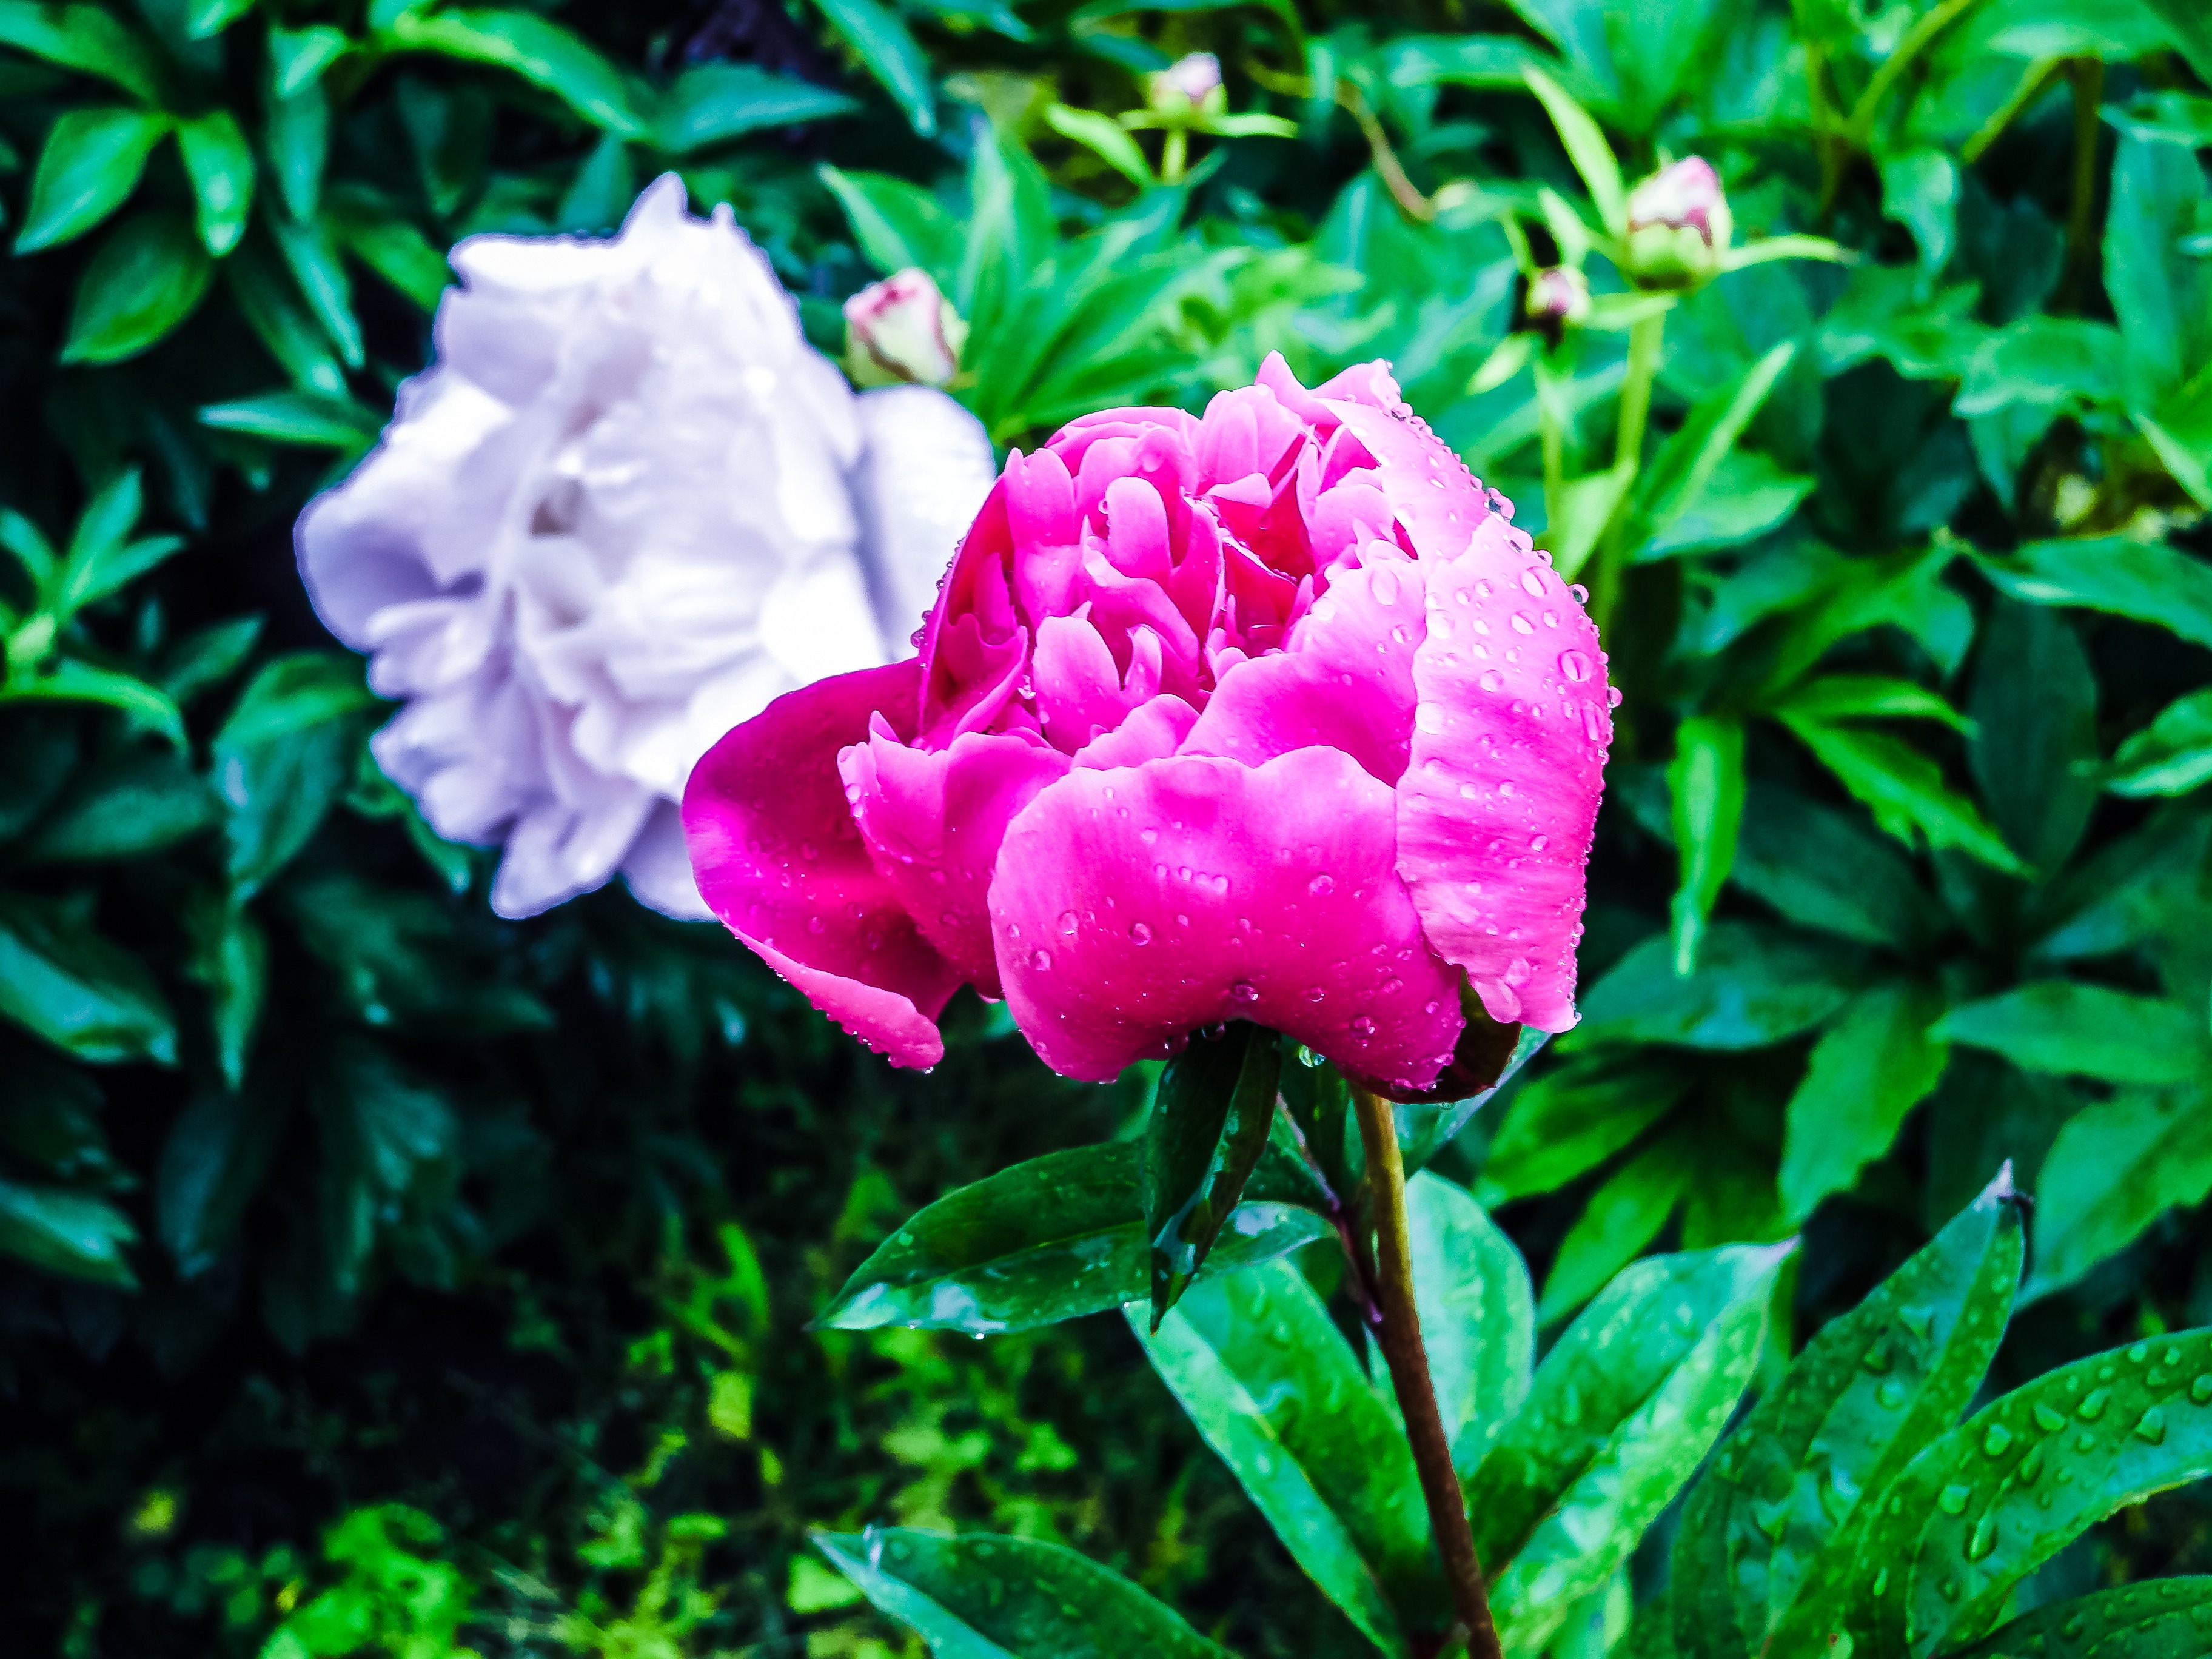
blossom, dew, plant, flower, petal, rose, spring, botany, pink, flora, perennial, flowers, rainy, shrub, fuchsia, spring flower, peony, macro photography, flowering plant, rain drops, garden roses, flower bud, pink peony, land plant